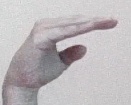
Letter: jeem